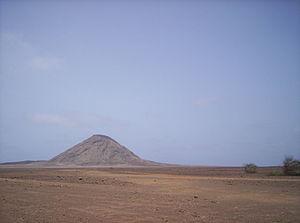
Sal est le nom d'une île de l'archipel du Cap-Vert ainsi que de la municipalité du même nom. L'île fait partie du groupe des îles de Barlavento, au nord.